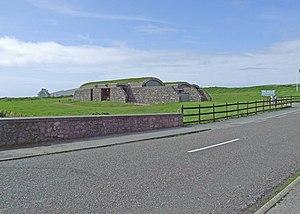
Skellig Michael, aussi connue sous le nom de Great Skellig, est une île de la côte sud-ouest de l'Irlande. Avec Little Skellig, elle forme l'archipel des îles Skellig, au large de la péninsule d'Iveragh dans le comté de Kerry, dans le Munster. S'élevant abruptement à 218 mètres au-dessus de l'océan Atlantique, elle a abrité au Moyen Âge un petit monastère chrétien, ce qui lui a valu une inscription au patrimoine mondial en 1996.